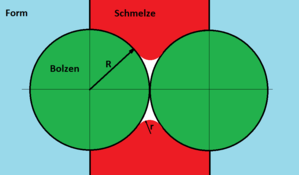
Test pour pouvoir de remplissage du moule